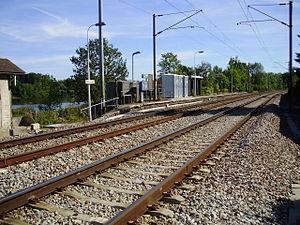
Gare de Port-Villez, Yvelines, France (vue de l'ex-quai pour Mantes-la-Jolie / Paris depuis le passage à niveau)